Haakon VI

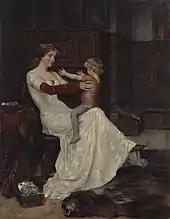
Albert Edelfelt's romanticised painting of Haakon on his mother's knee, singing the children's song "Rida rida ranka, hästen heter Blanka... ("Riding a horse named Blanche...")"

Haakon was born in 1340 (possibly in mid-August), most likely in Sweden, though the exact date and location of his birth remain unknown. He was the younger son of Magnus Eriksson, king of Sweden and Norway, and Blanche of Namur. His older brother Eric was a rival king of Sweden in opposition to his father between 1356 and 1359. Haakon and his paternal family belonged to the Swedish House of Bjälbo, which had succeeded the House of Eric in Sweden and the House of Sverre in Norway. Haakon was a great-grandson of Haakon V of Norway through his only legitimate daughter, Ingeborg, and was considered an acceptable heir to the throne by the Norwegian nobility. Another noteworthy ancestor of Haakon, through his paternal grandfather Eric Magnusson, Duke of Södermanland, is King Magnus Ladulås of Sweden.